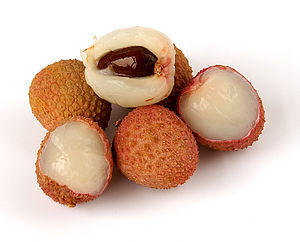
Litchi (frugt)
Litchifrugten, som den ser ud udvendig og indvendig.
Litchien, eller kærlighedsfrugten som den kaldes, har en hård, rødlig og pigget skald. Dens frugtkød er hvidt, med en blød, drueagtig konsistens og smager sødt. Den stammer oprindeligt fra Kina.